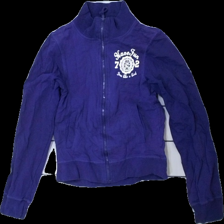
View: front
Type: Sweater
Category: Children
Brand: Lindex
Colors: Purple, White
Material: 100% Cotton
Pattern: Other
Cut: Regular
Size: 146
Season: All
Damage: bubbly zipper
Damage location: middle center
Price range: <50
Recommended usage: Export
Description: purple zuip up sweater